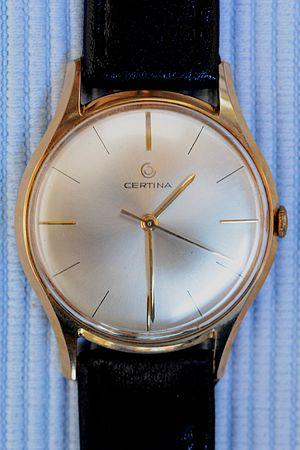
Certina SA est une entreprise horlogère suisse, fondée en 1888 par Adolf et Alfred Kurth, actuellement affiliée à la multinationale Swatch Group.